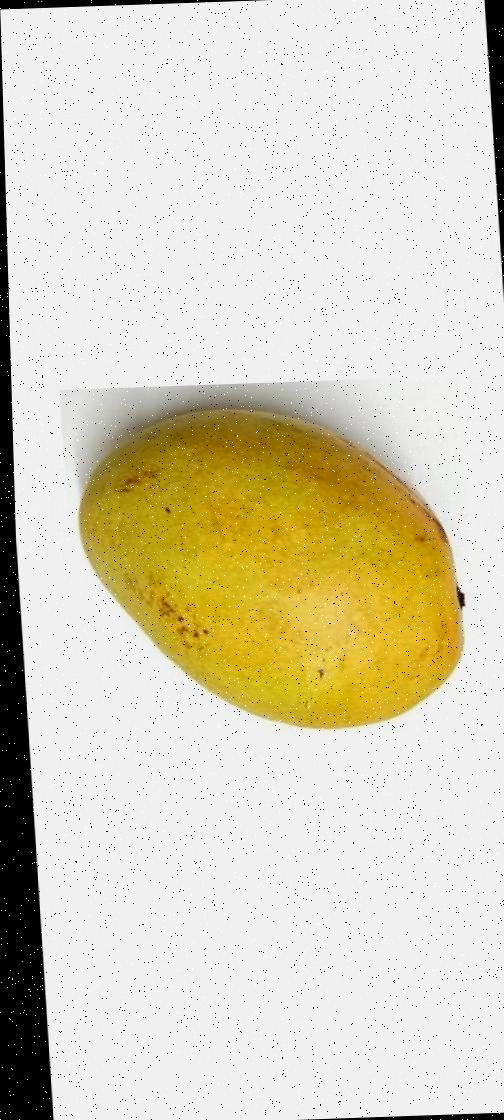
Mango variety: Bari-11